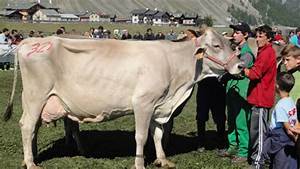
Label: mucca